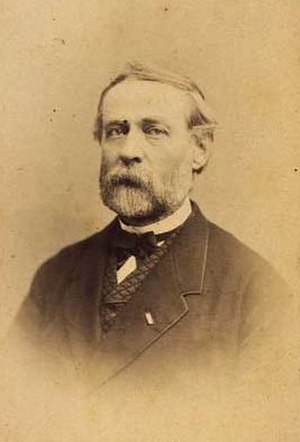
Nicolai Abraham Brummer
Nicolai Abraham Brummer